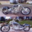
Label: motorcycle